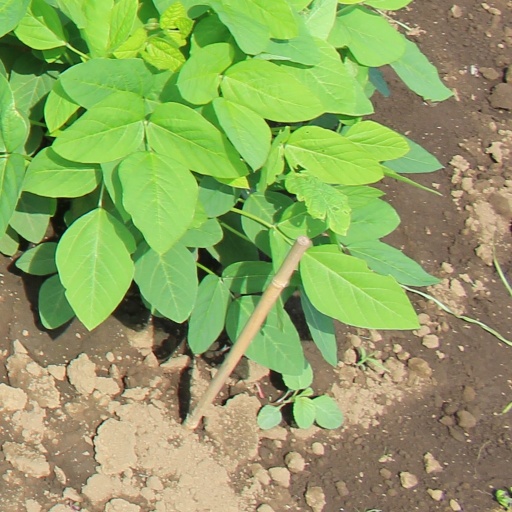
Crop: soybean